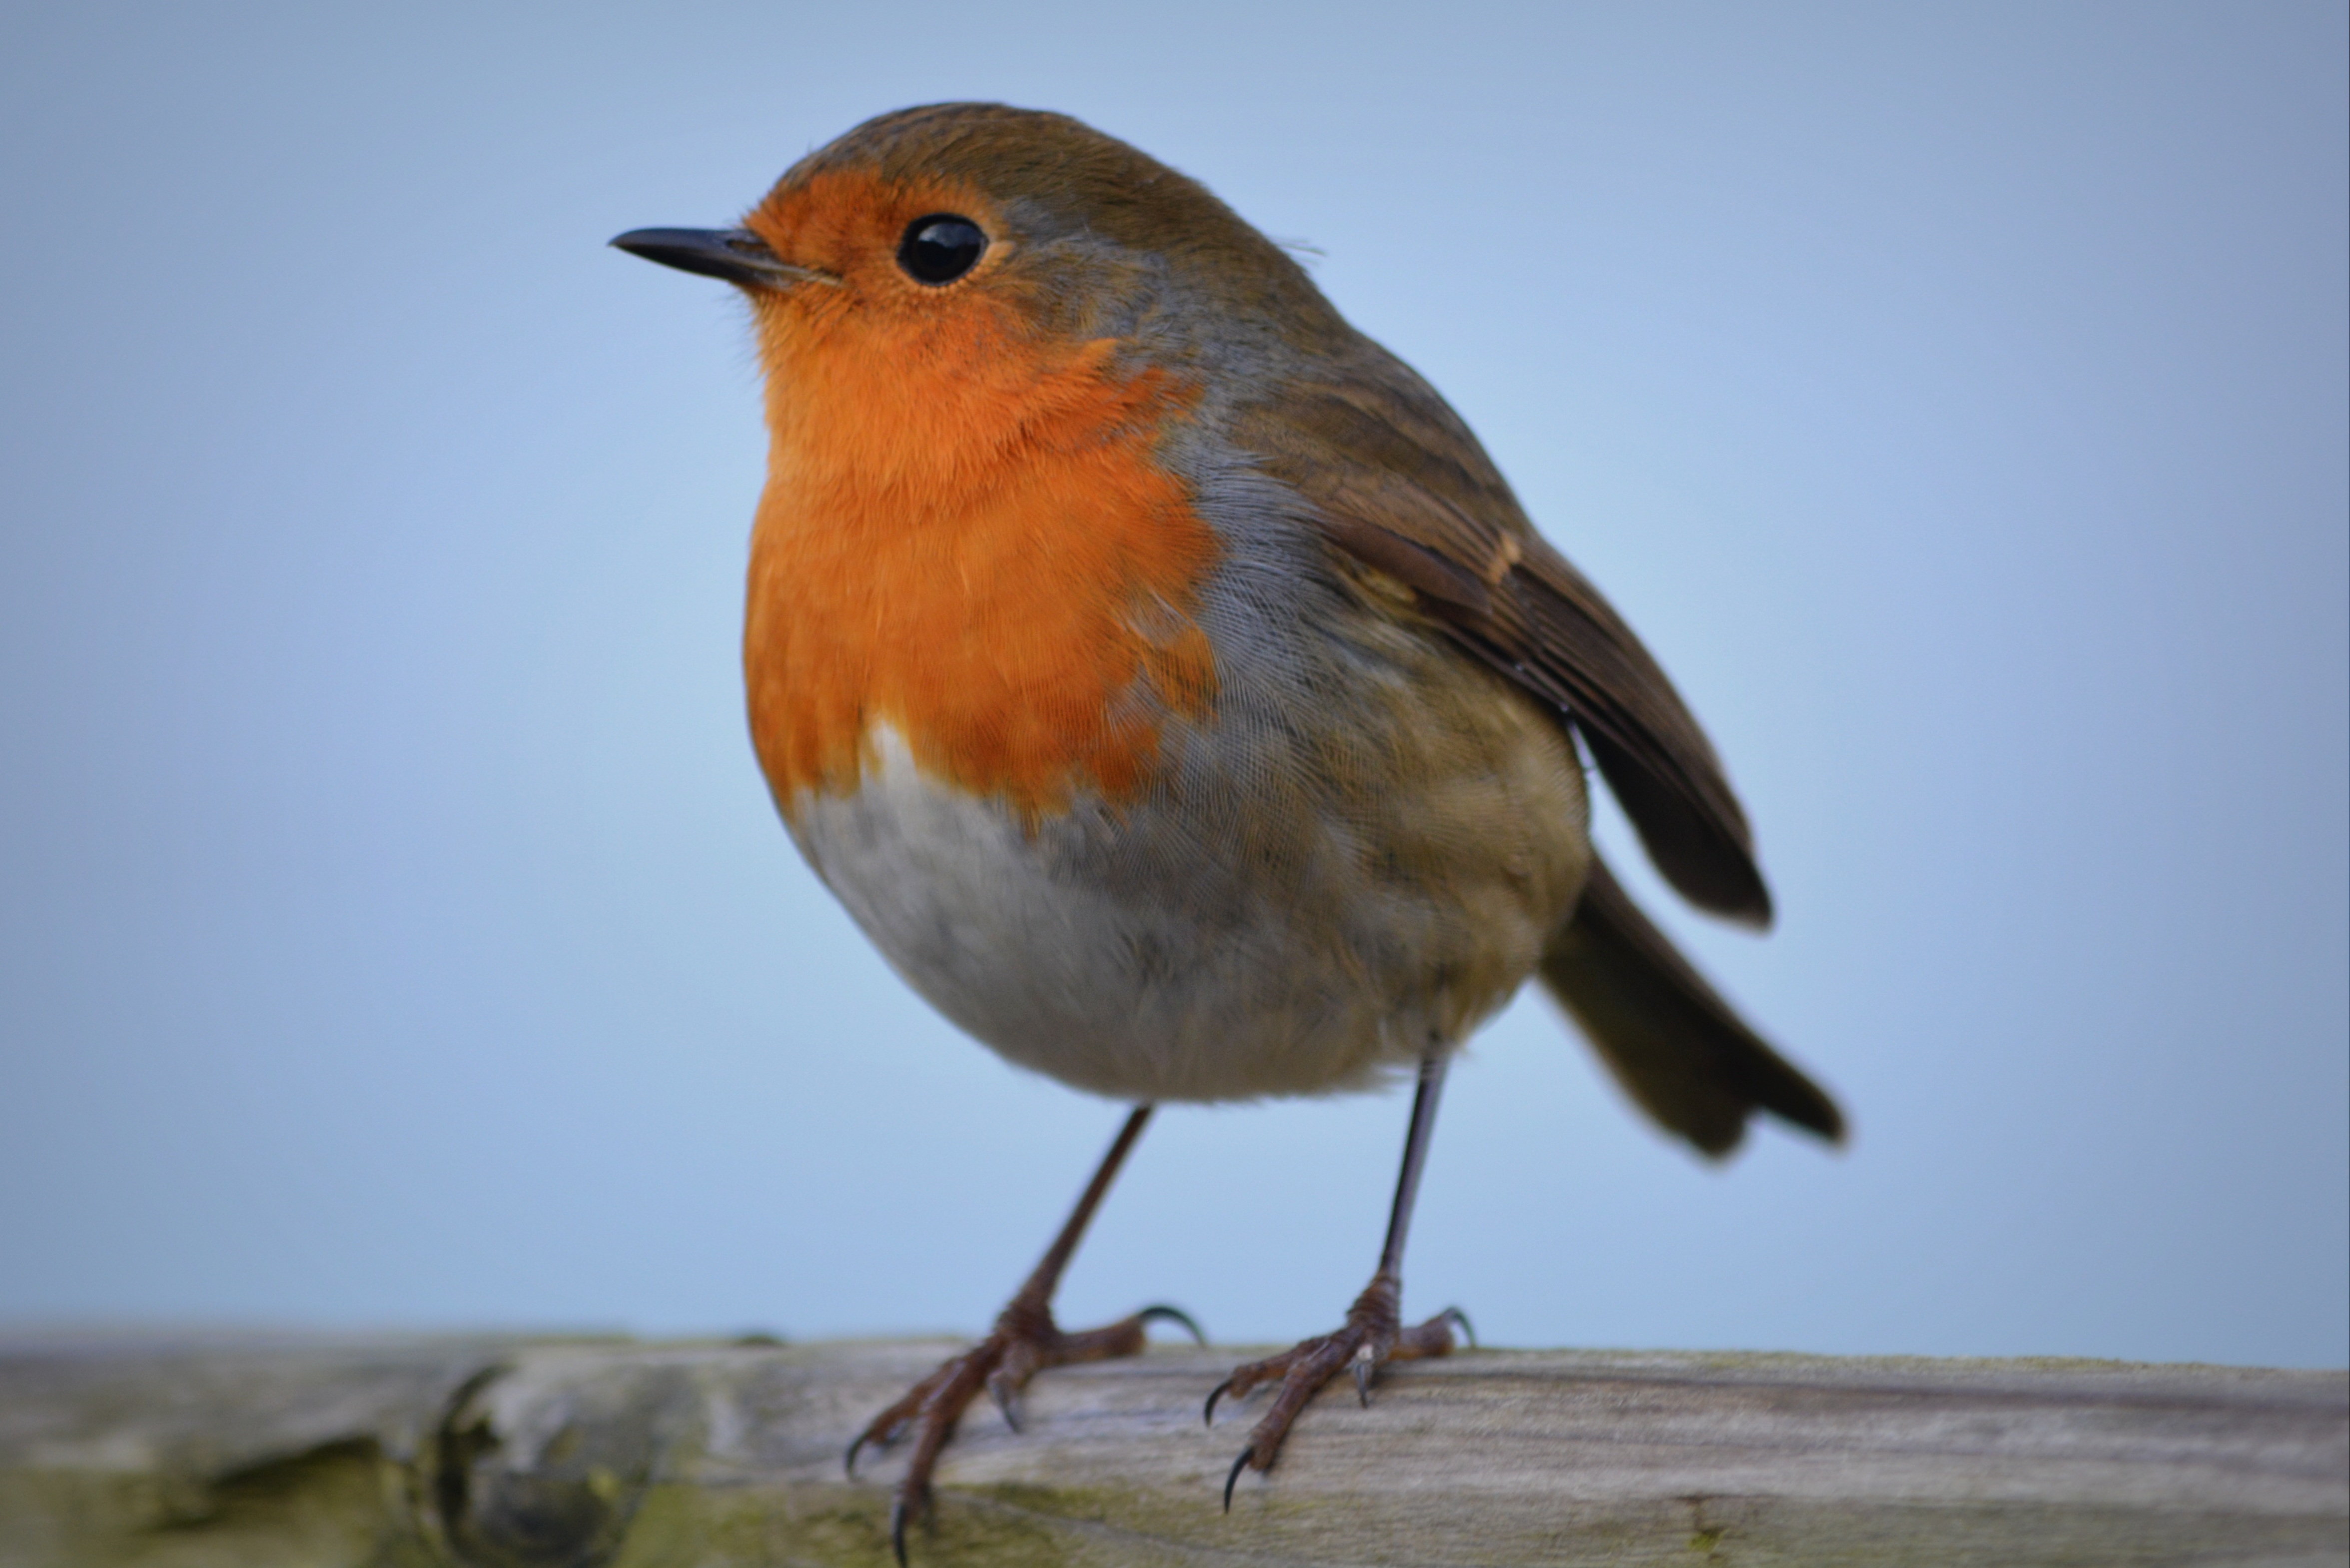
nature, bird, wildlife, beak, robin, fauna, vertebrate, finch, old world flycatcher, perching bird, european robin